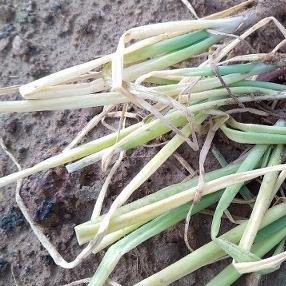
Crop: Onion
Condition: fusarium-d